Harrison, New York

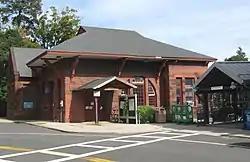
Harrison Metro-North Railroad station house

Harrison was established in 1696 by a patent granted by the British government to John Harrison and three others, who had a year earlier bargained with local Native Americans to purchase an area of land above Westchester Path, an old trail that led from Manhattan to Port Chester and below Rye Lake. Local custom holds that Harrison was given 24 hours to ride his horse around the area he could claim, and the horse could not swim or did not want to get its feet wet, but this is folklore. In fact, the land below Westchester Path and along Long Island Sound had already been purchased and partly developed by the settlers of Rye, New York.